Brownian motor

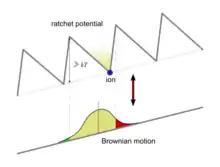

The thermal noise on the nanoscale is so great that moving in a particular direction is as difficult as "walking in a hurricane" or "swimming in molasses". The theoretical operation of the Brownian motor can be explained by ratchet theory, wherein strong random thermal fluctuations are allowed to move the particle in the desired direction, while energy is expended to counteract forces that would produce motion in the opposite direction. This motion can be both linear and rotational. In the biological sense and in the extent to which this phenomenon appears in nature, this exists as chemical energy is sourced from the molecule adenosine triphosphate (ATP).